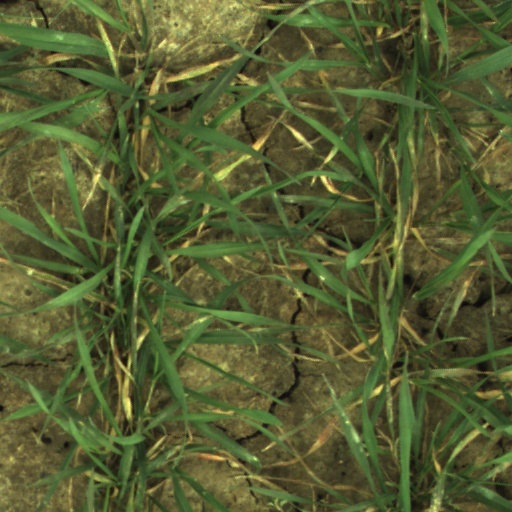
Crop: wheat